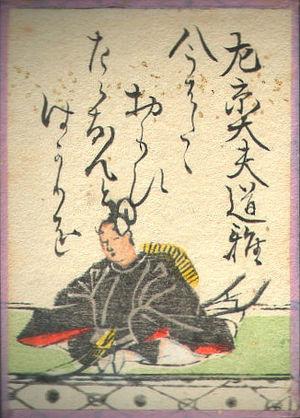
Cette page dresse une liste de personnalités nées au cours de l'année 992 :